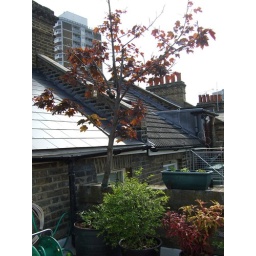
unbelievably my maple tree survived the builders -- it blocks out the tower block behind when it's in full swing